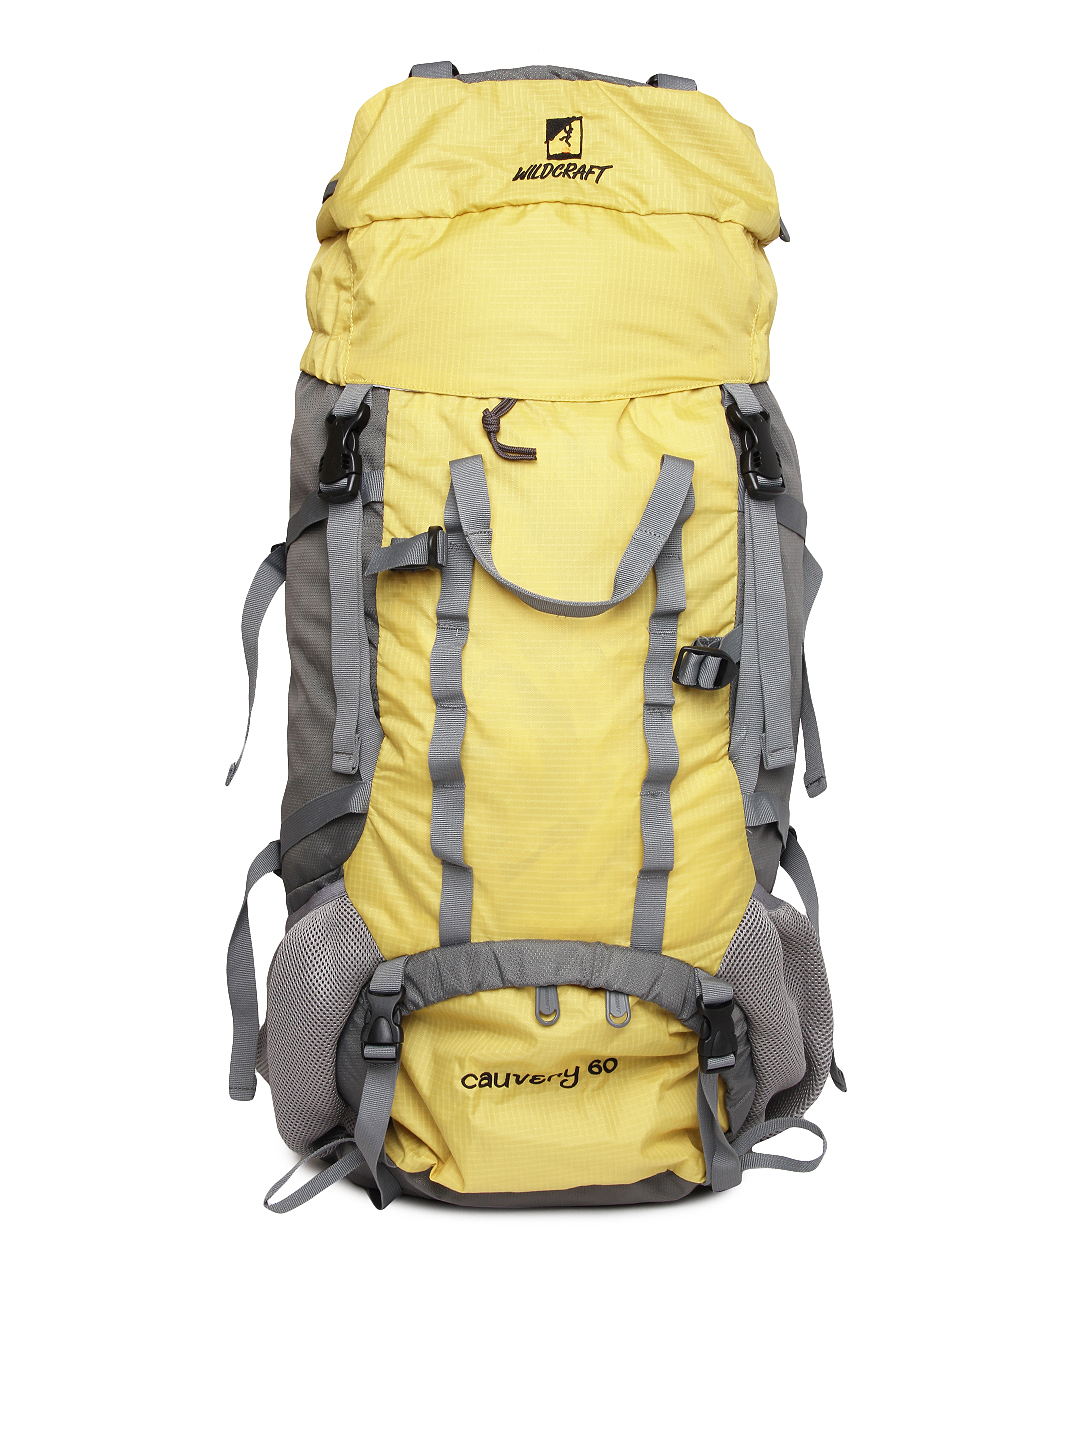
Wildcraft Unisex Yellow & Grey Rucksack
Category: Accessories / Bags / Rucksacks
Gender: Unisex
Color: Yellow
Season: Summer 2015
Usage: Casual